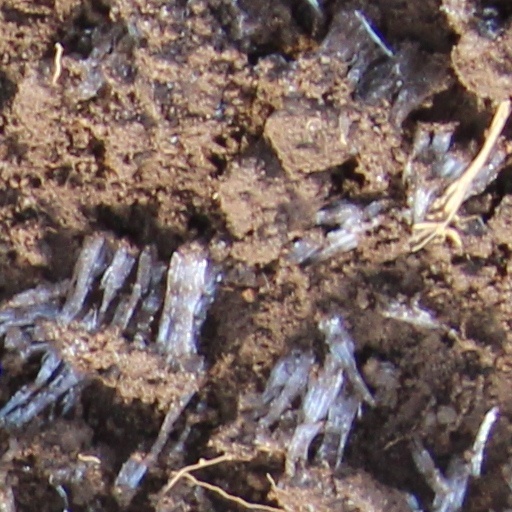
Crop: wheat